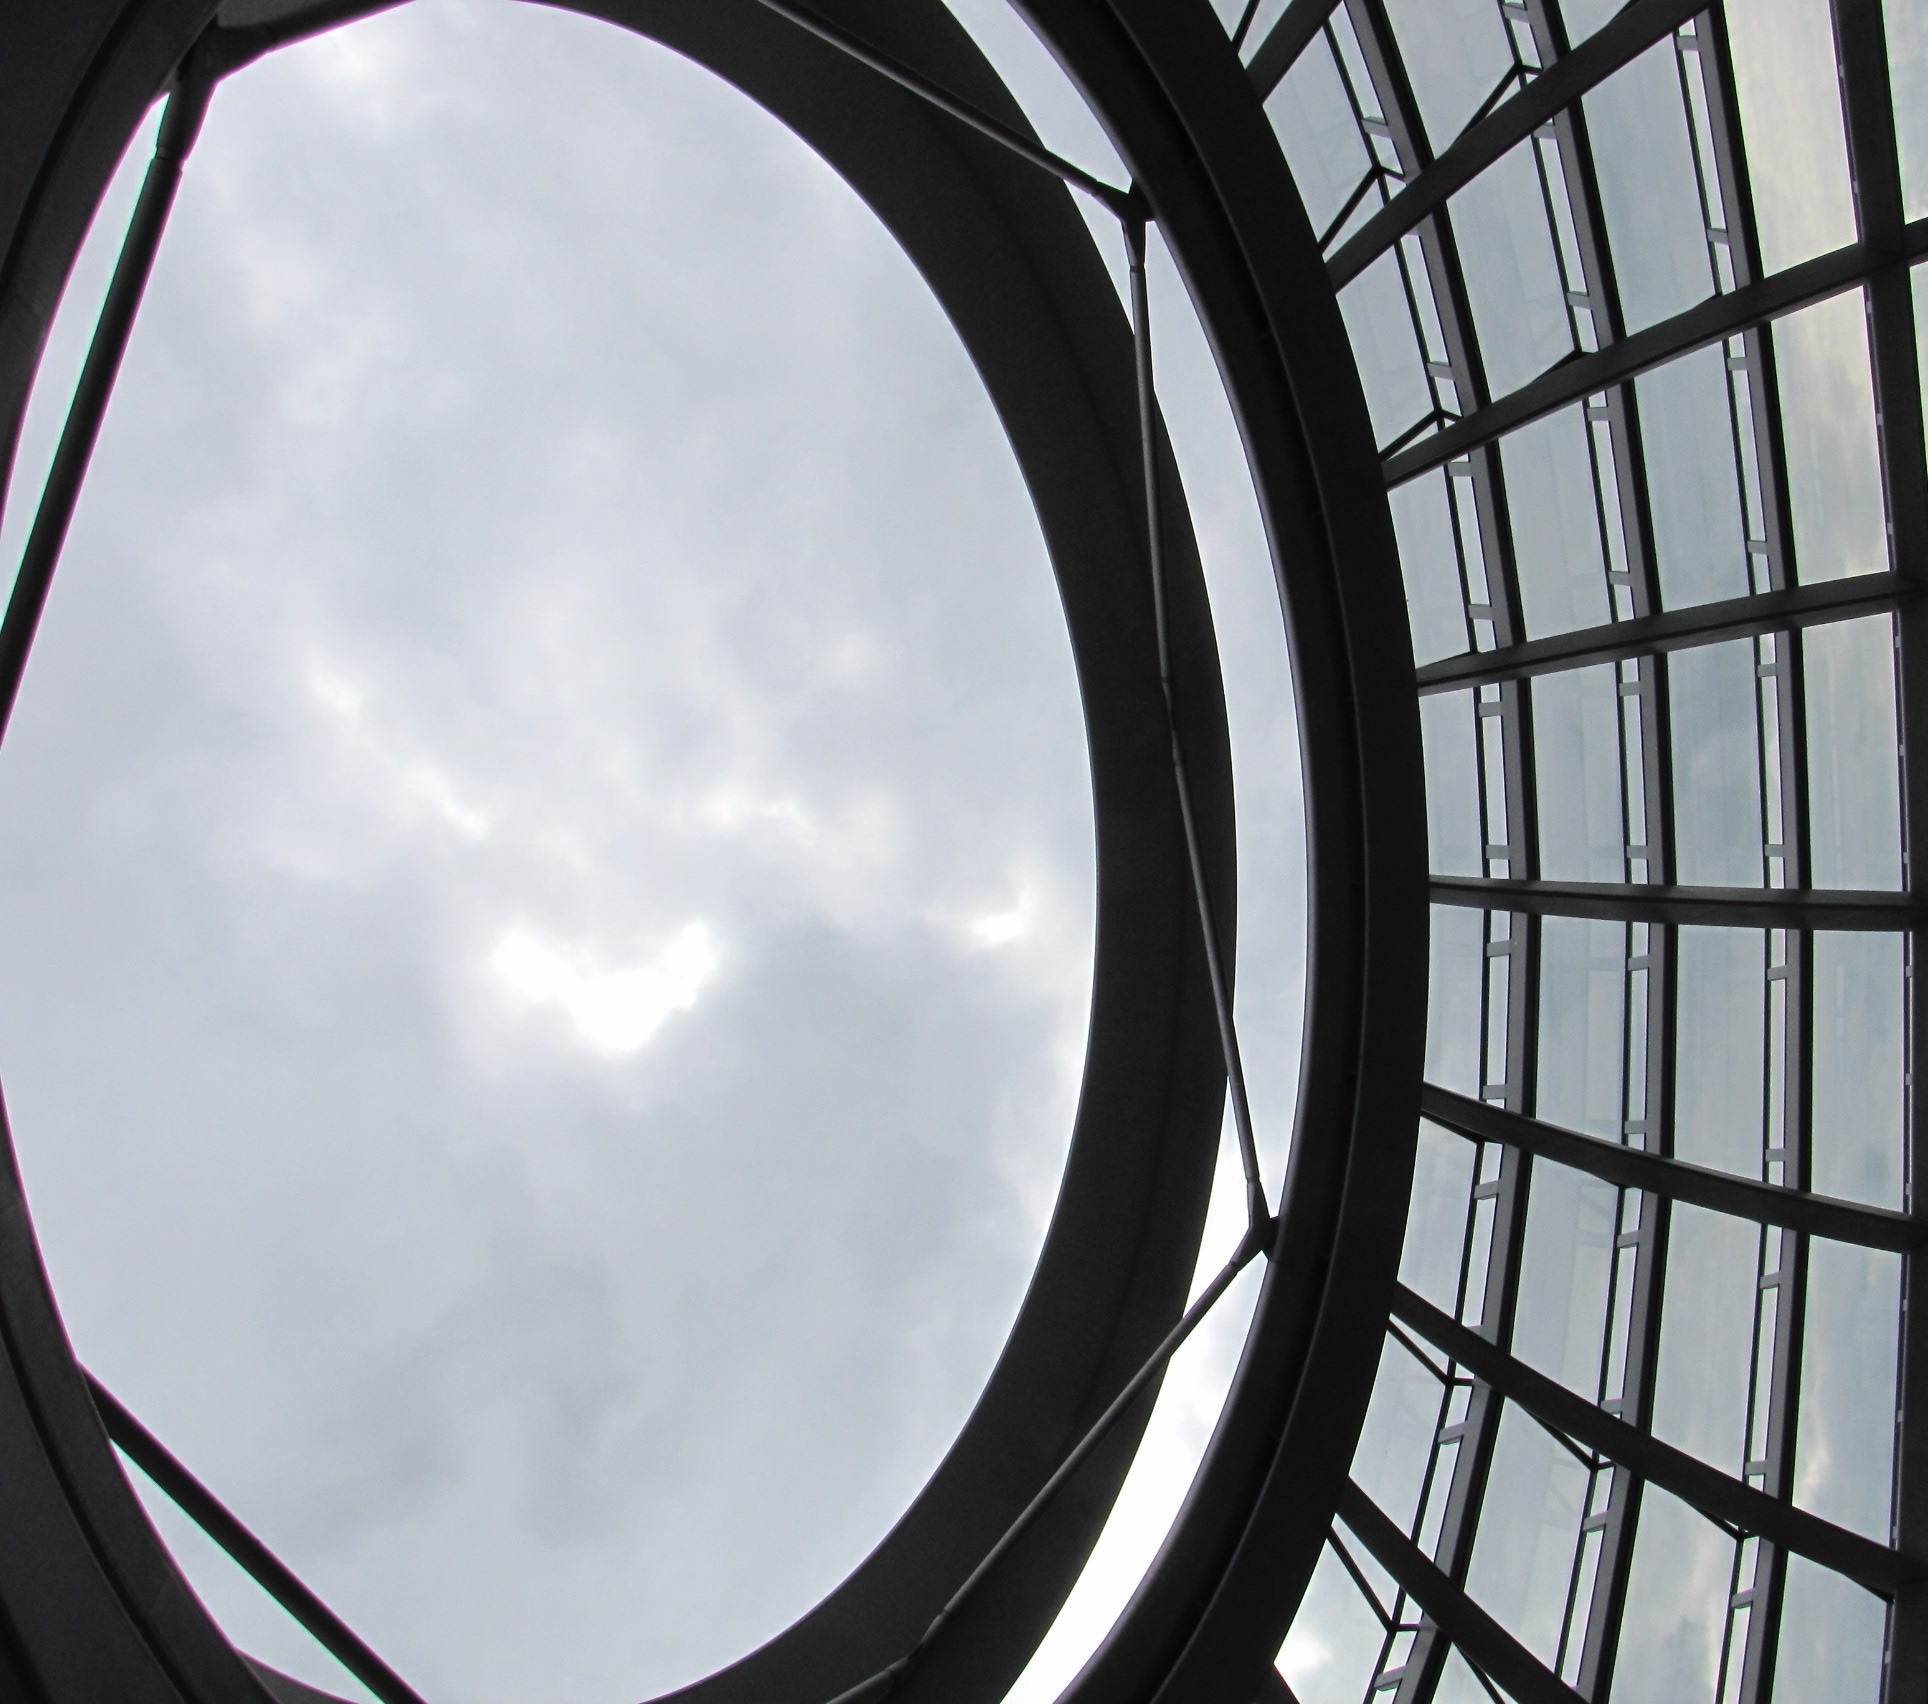
architecture, sky, window, glass, perspective, arch, line, circle, symmetry, outlook, berlin, dome, shape, reichstag, glass dome, daylighting